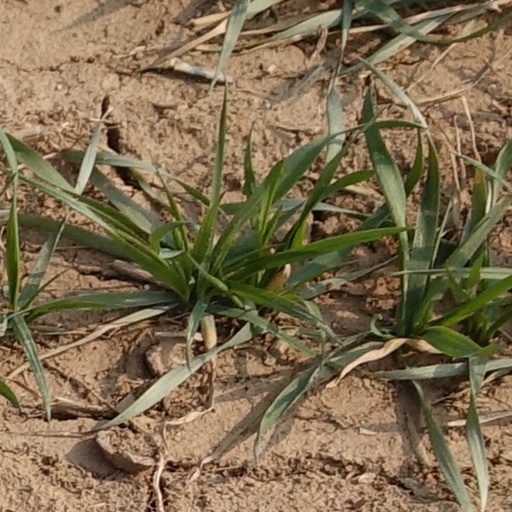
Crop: wheat